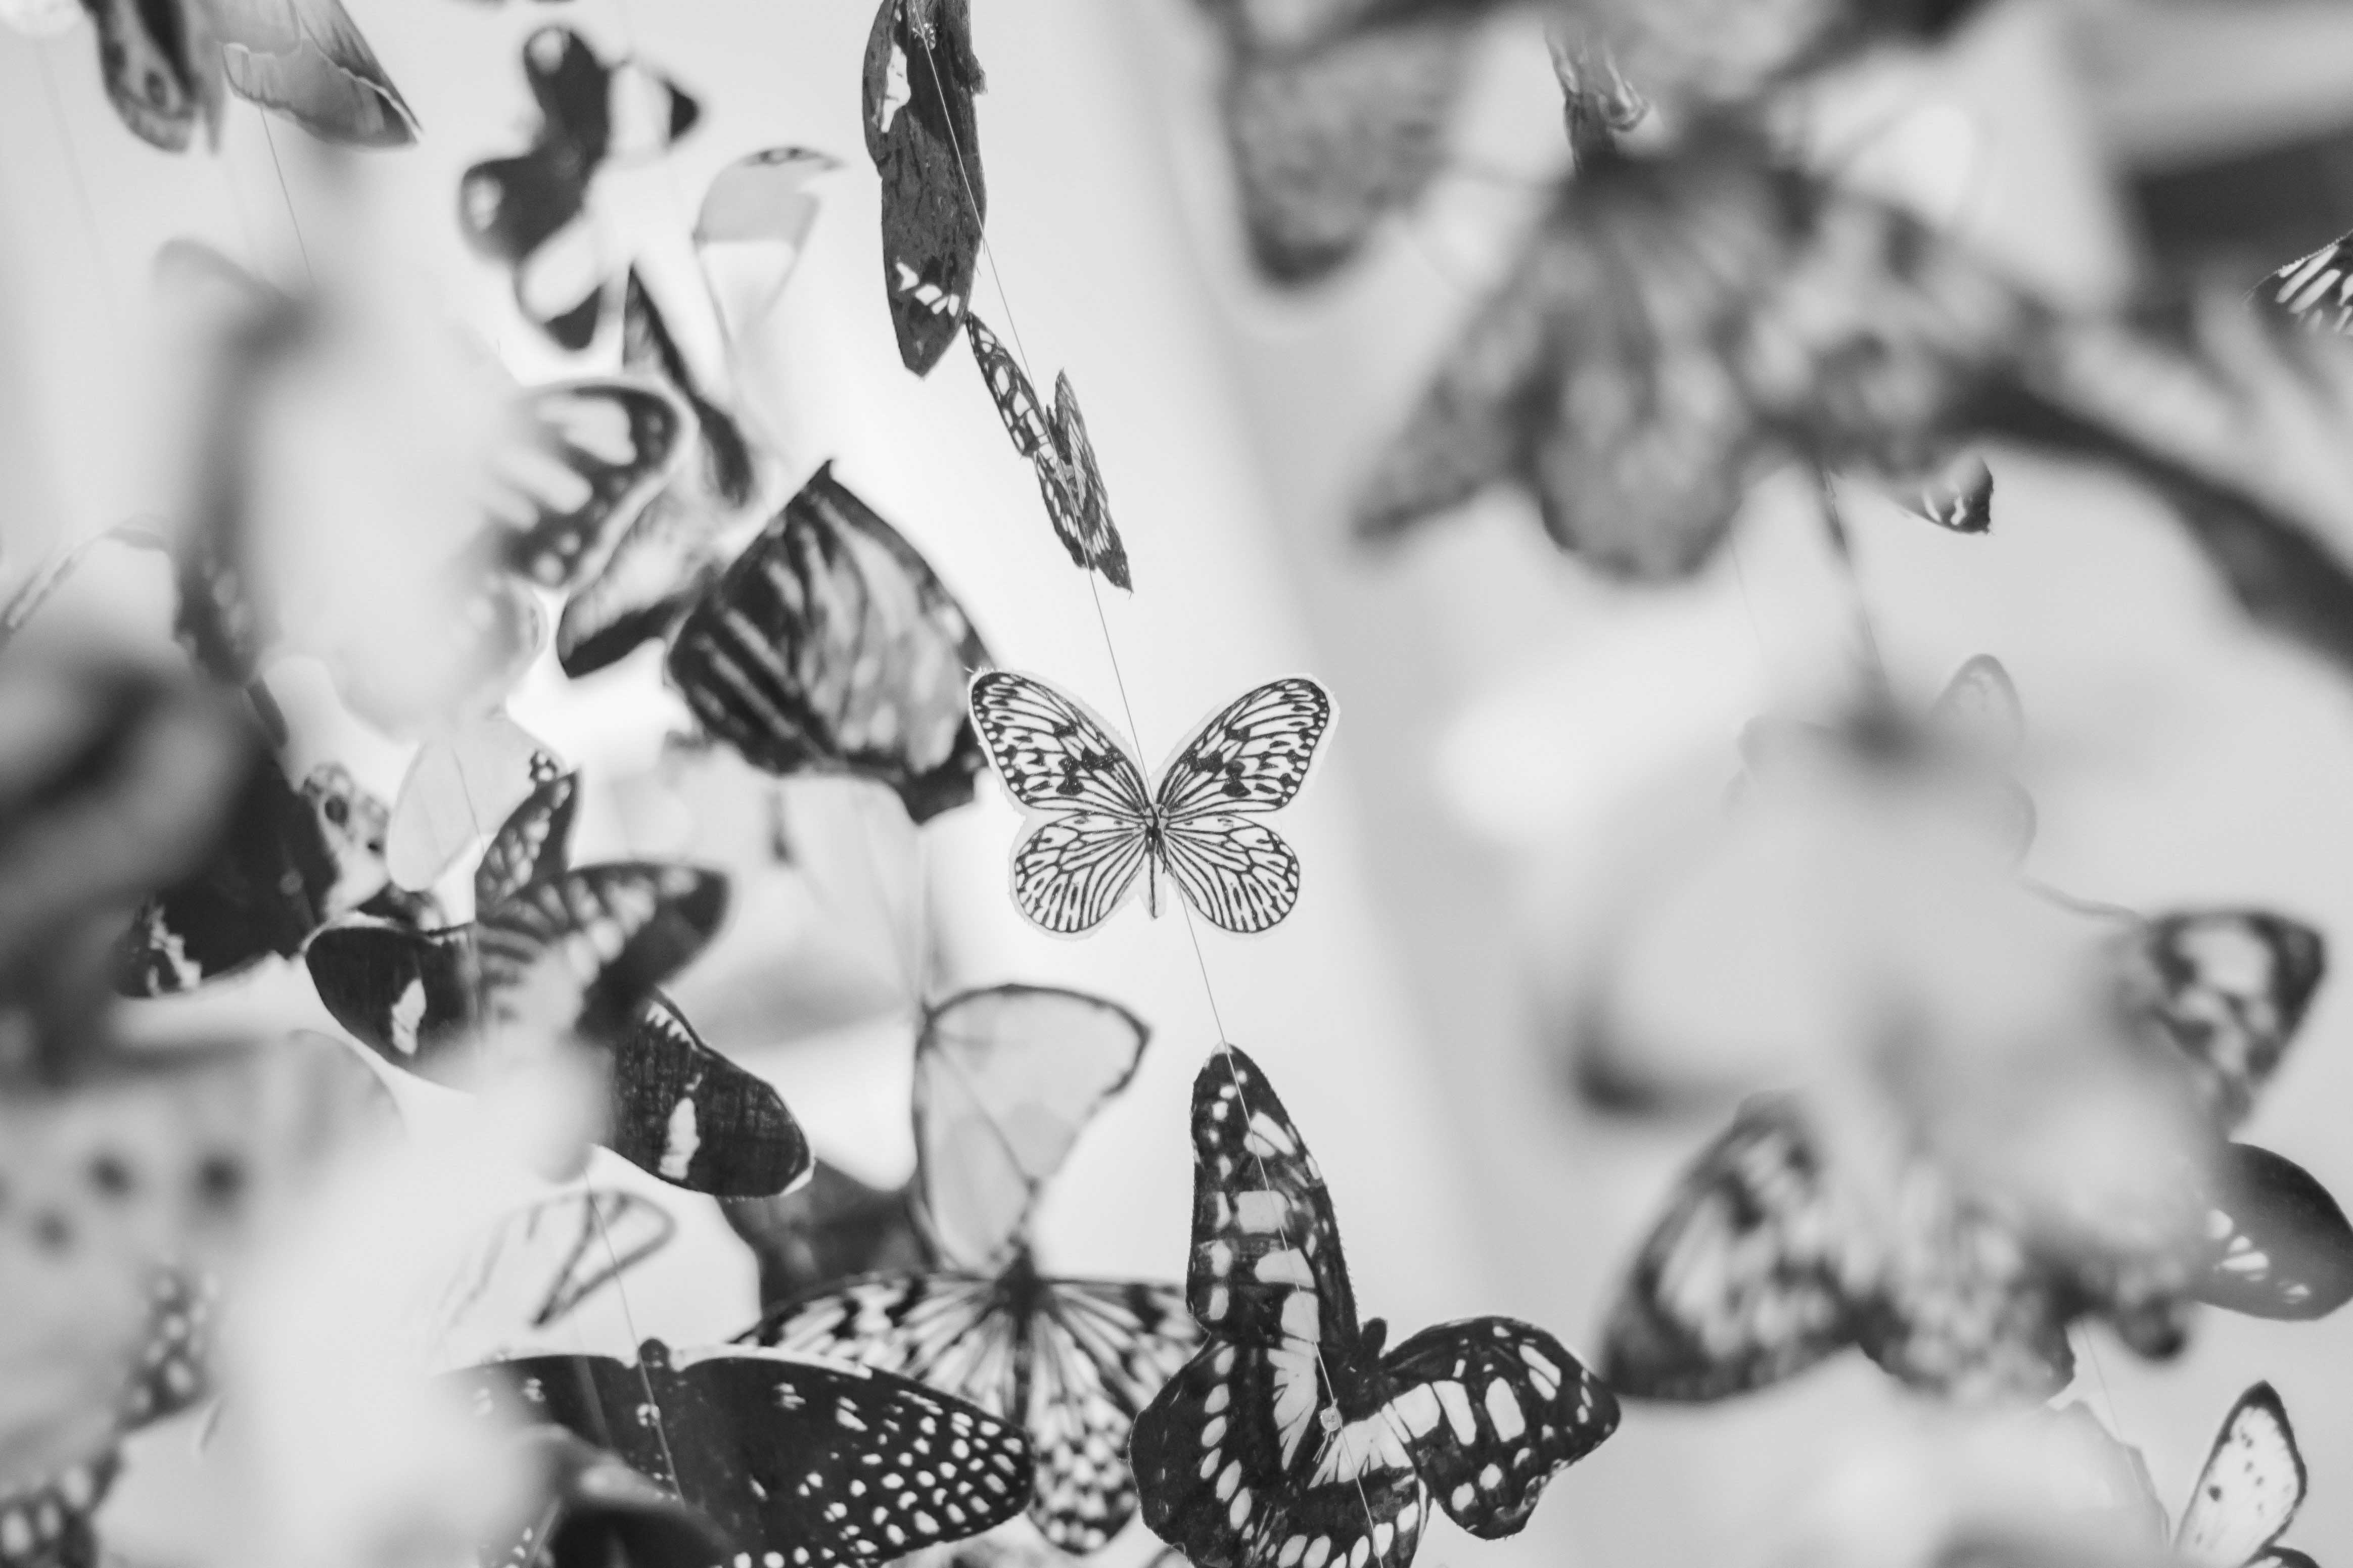
black and white, white, photography, flower, decoration, pattern, spring, black, monochrome, decor, drawing, design, photograph, beauty, butterflies, monochrome photography